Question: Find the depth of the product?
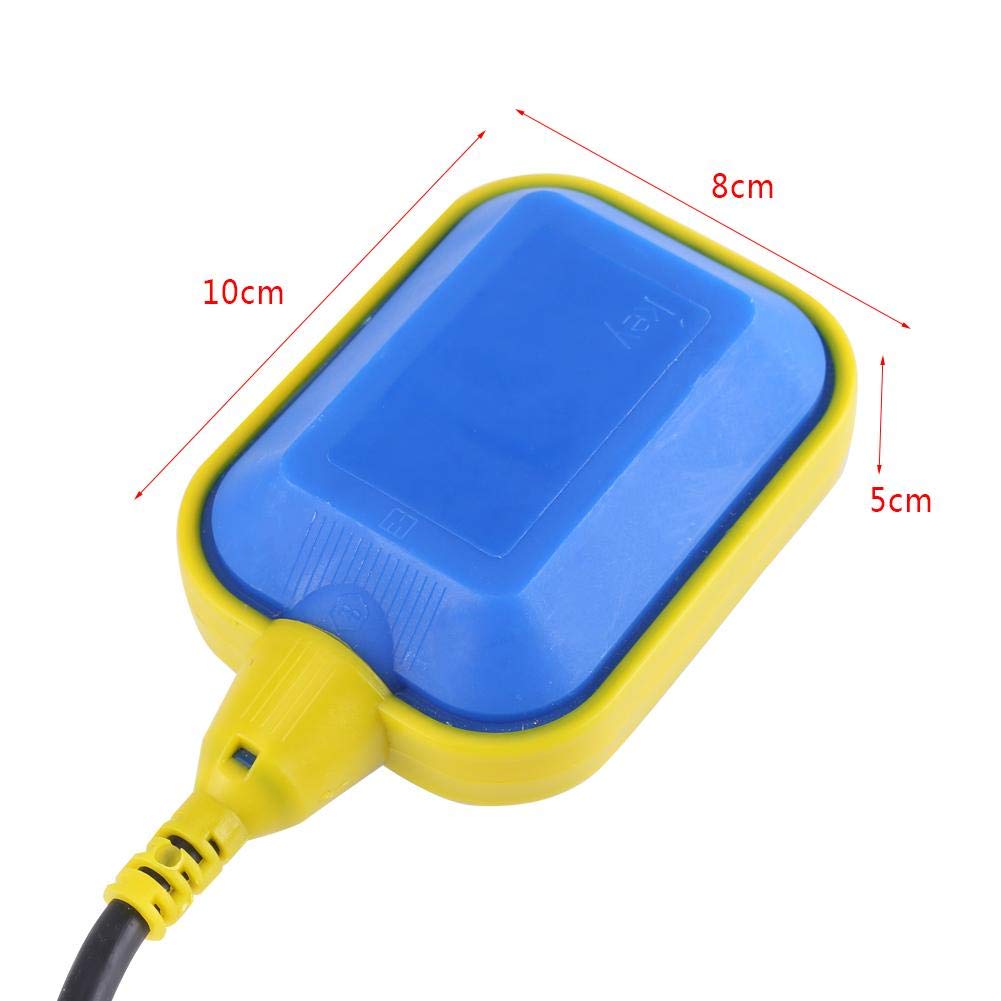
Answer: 10.0 centimetre